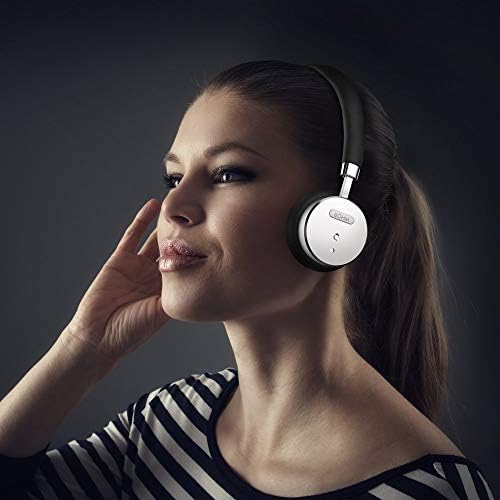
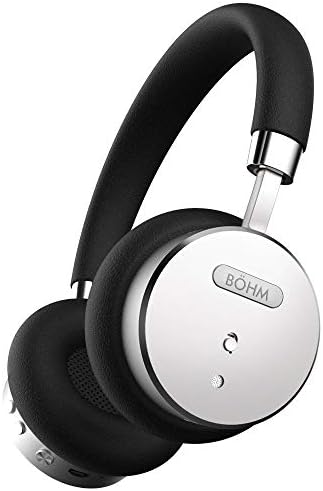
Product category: headphones
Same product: yes